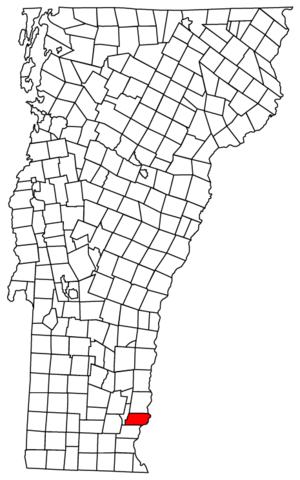
Putney est une ville américaine du comté de Windham, dans l’État du Vermont. Sa population s’élevait à 2 702 habitants lors du recensement de 2010, estimée à 2 681 habitants en 2014.